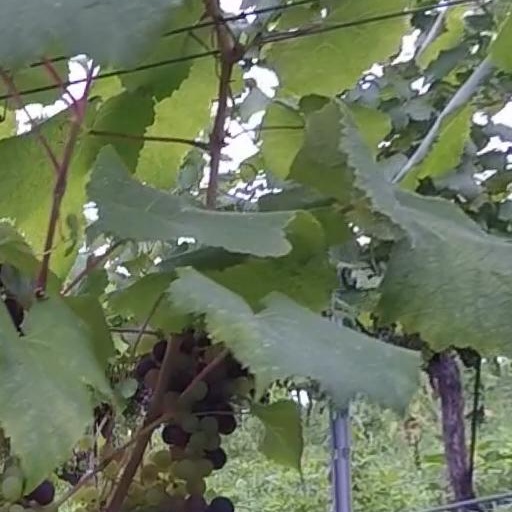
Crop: grape